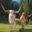
Label: cattle